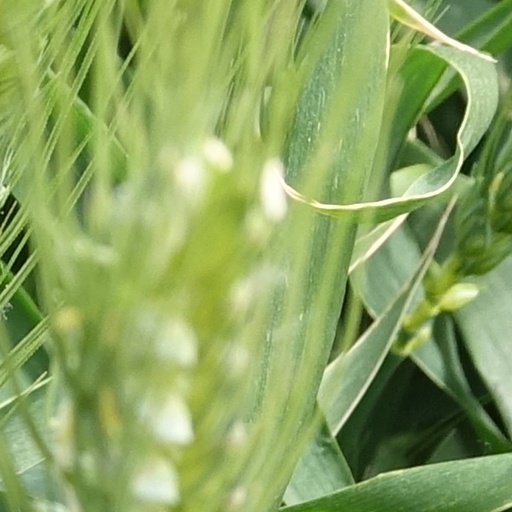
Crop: wheat